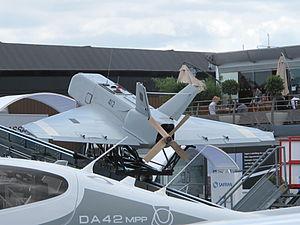
Drone français Sagem Sperwer (ou SDTI) au salon du Bourget 2009